Paul Couter

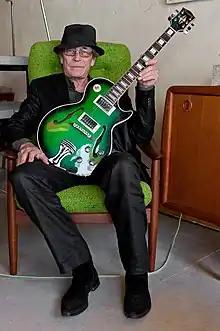

Paul Decoutere, known under the name Paul Couter (7 February 1949 – 27 April 2021), was a Belgian guitarist. He played in Freckleface, and TC Matic.